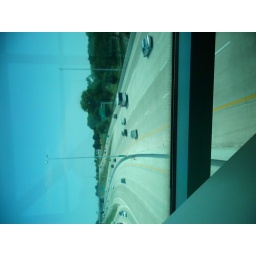
At the Science Center. This is on the bridge that goes over the highway that connects the two parts of the Science Center.